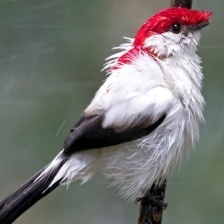
Species: ARARIPE MANAKIN
Scientific name: ANTILOPHIA BOKERMANNI